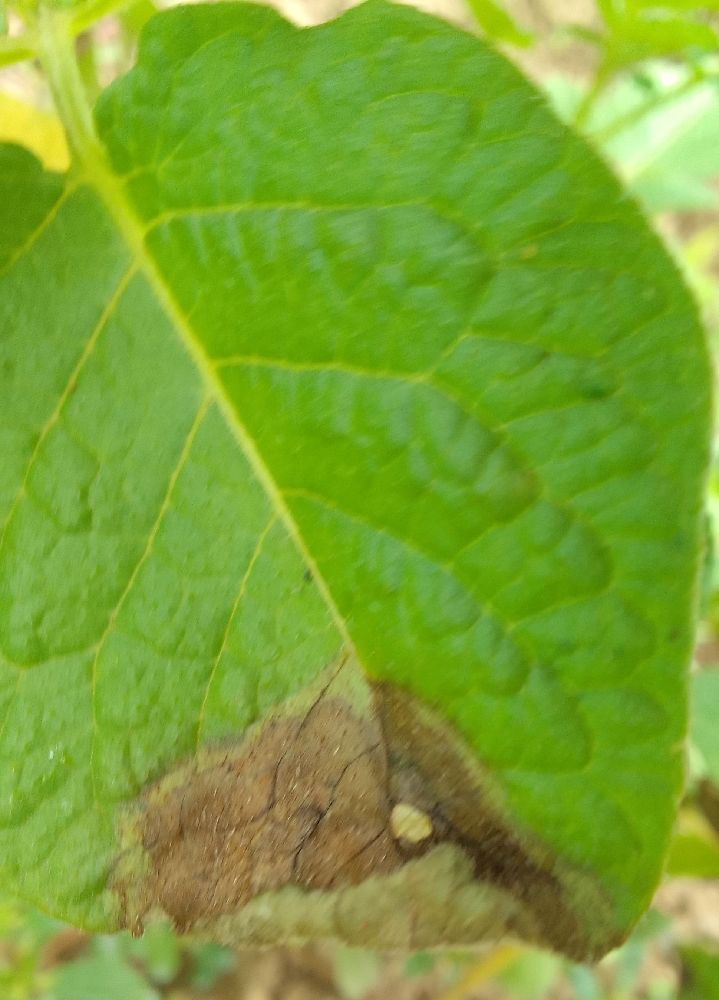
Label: Late blight